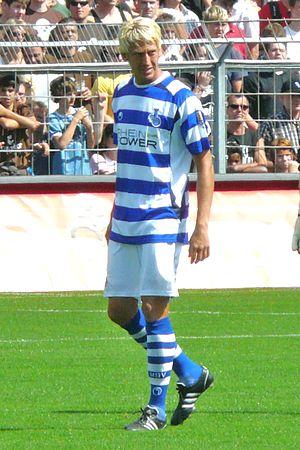
Frank Fahrenhorst est un footballeur né le 24 septembre 1977 à Kamen. Il mesure 1,90 m.